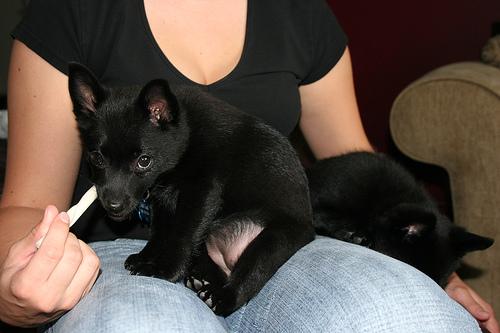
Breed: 201-n000024-schipperke